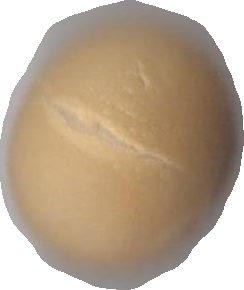
Variety: Grobogan